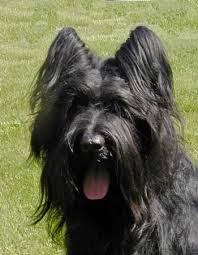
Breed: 230-n000041-briard